Ukha

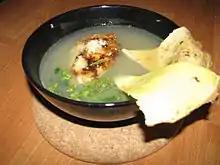
A bowl of a less common variant of ukha made from sauteed pike perch

While ukha is a fish dish that is made with broth, calling it a fish soup may not be absolutely correct. "Ukha" started to be used as a term for fish broth in Russian cuisine in the late 17th to early 18th centuries. In earlier times, this term referred to thick meat broths, and then later chicken. Beginning in the 15th century, fish was more and more often used to prepare ukha, thus creating a dish that had a distinctive taste among soups. In the 19th century, many travellers visiting Russia claimed ukha to be one of the best dishes in Russian cuisine.